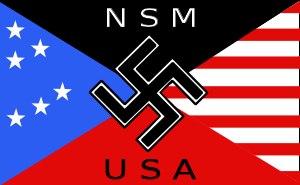
Le National Socialist Movement, à l'origine National Socialist American Workers Freedom Movement, est une organisation néonazie américaine.